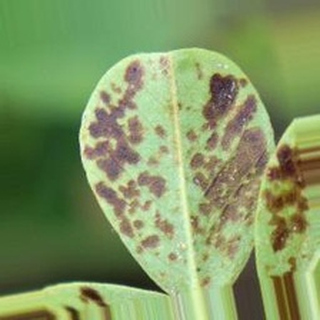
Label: groundnut_rust